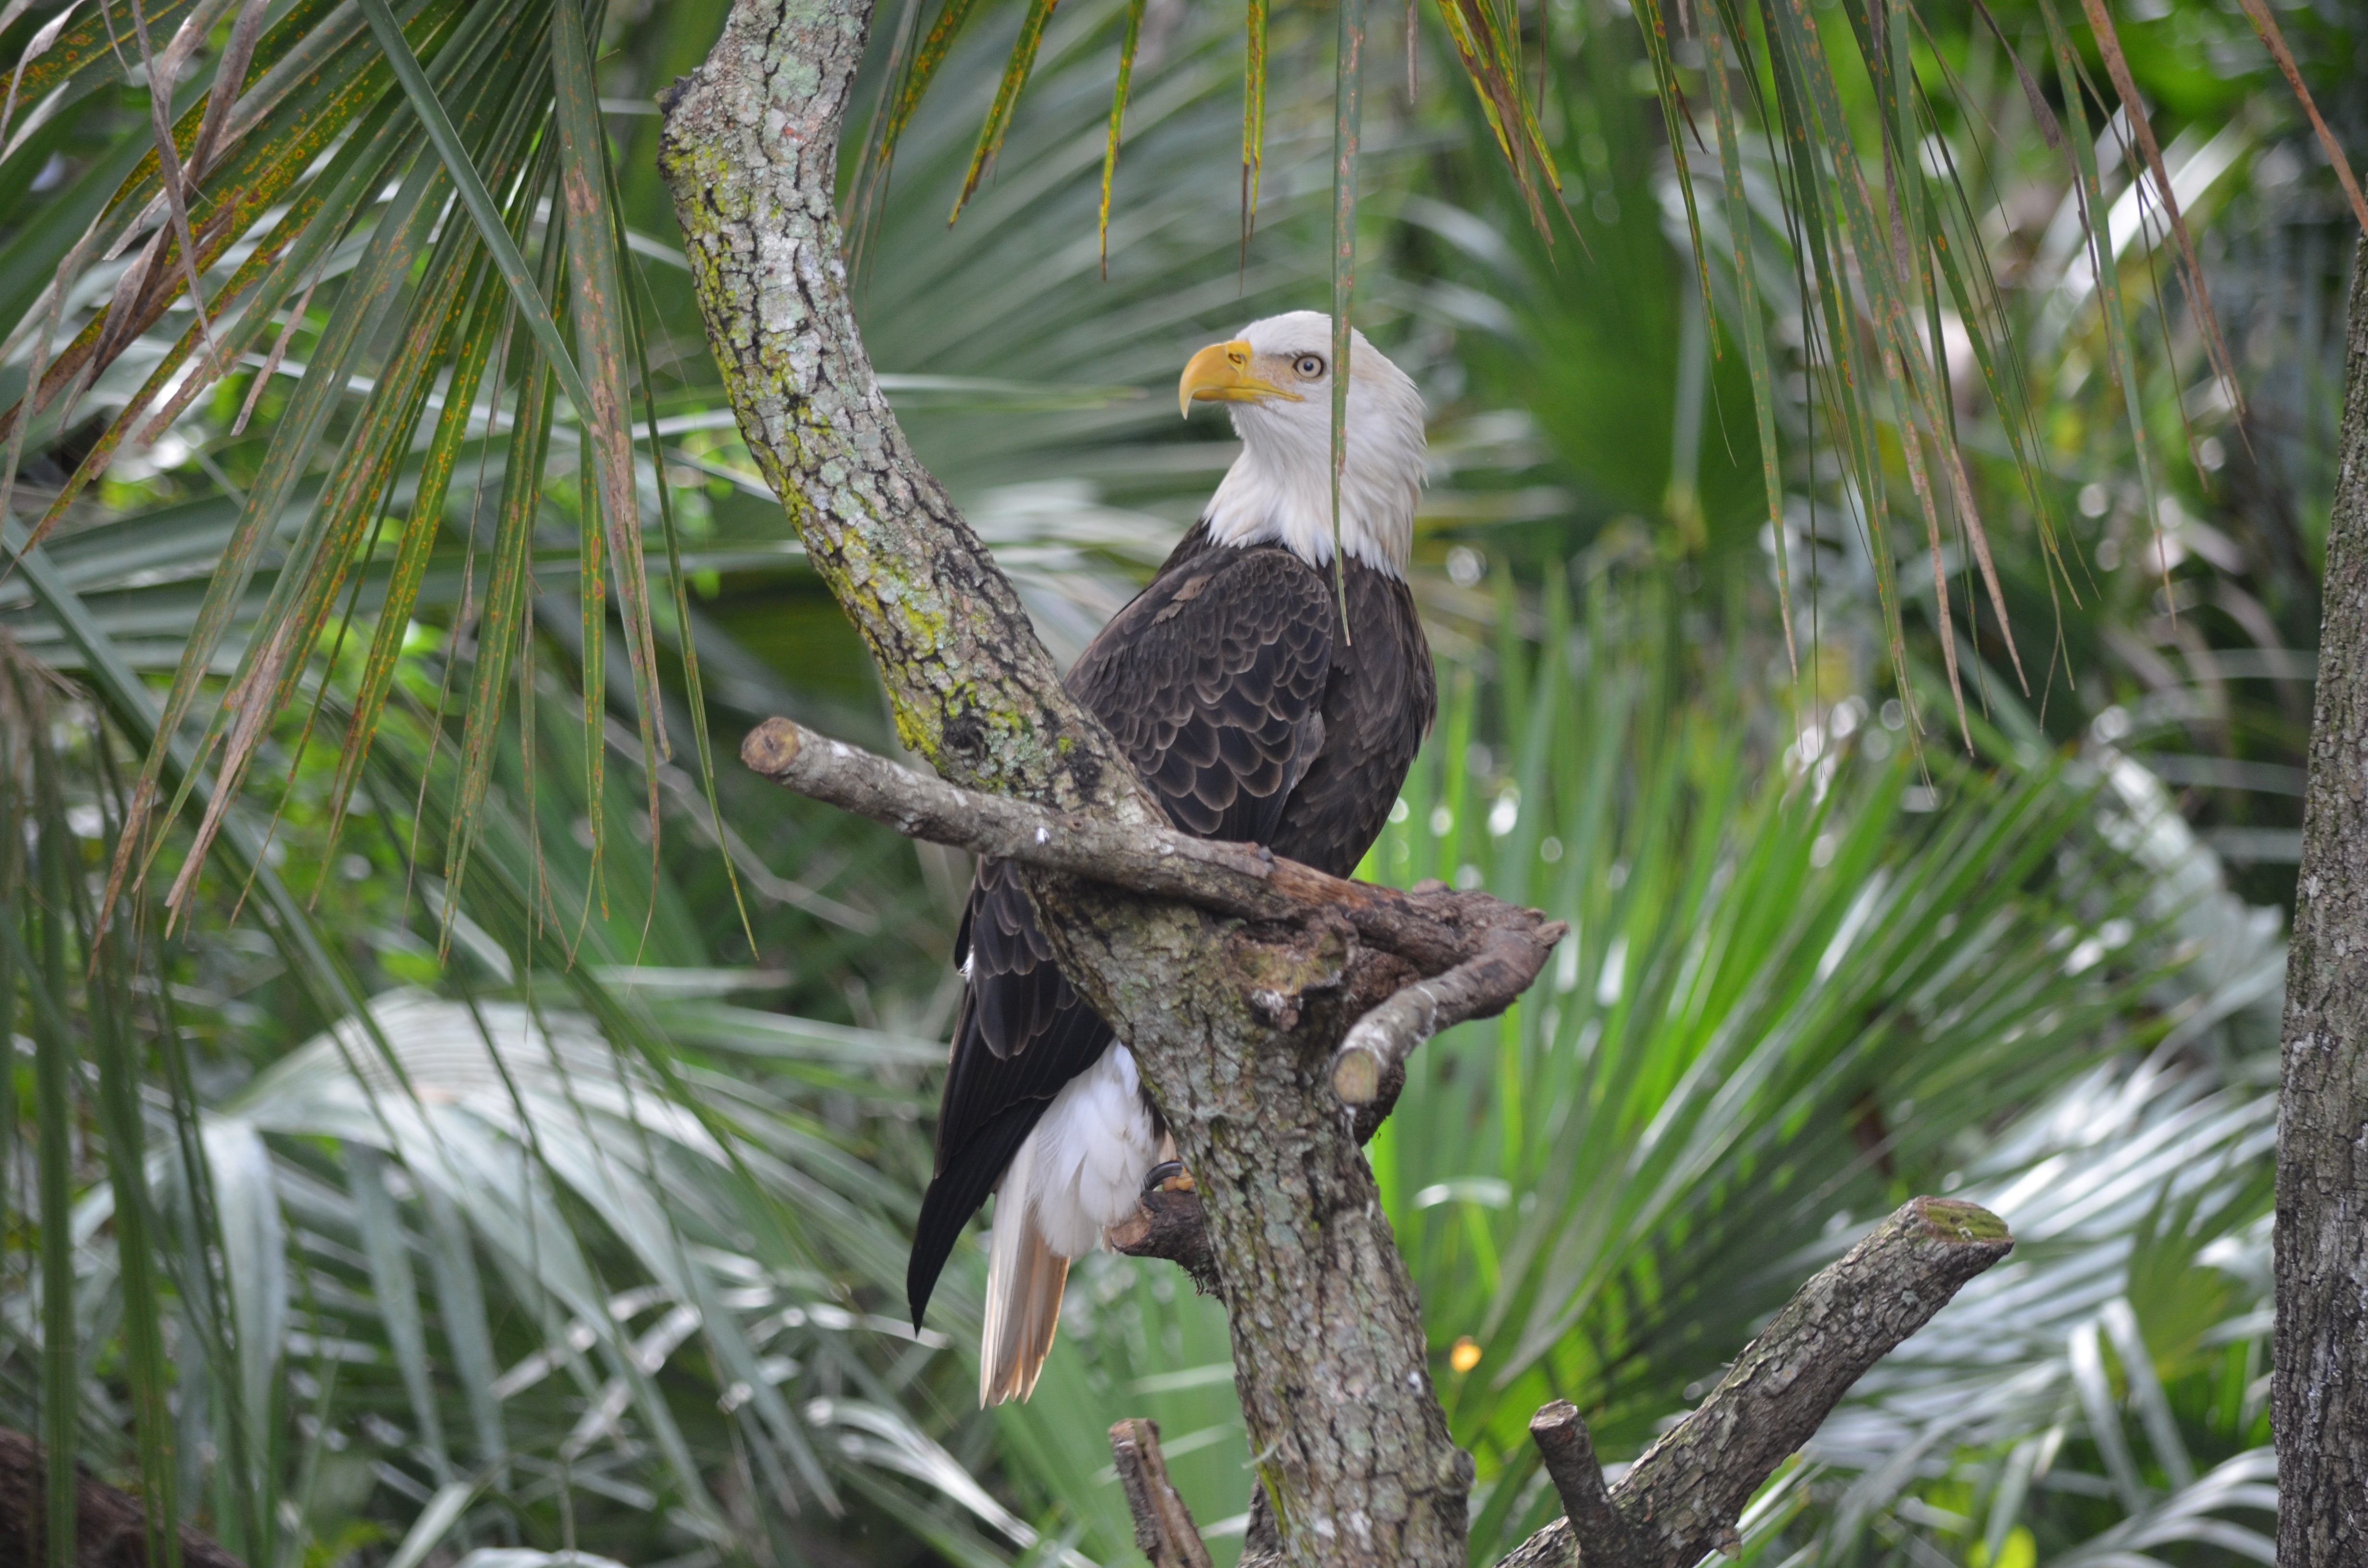
branch, bird, wildlife, beak, hawk, fauna, bird of prey, vertebrate, perching bird